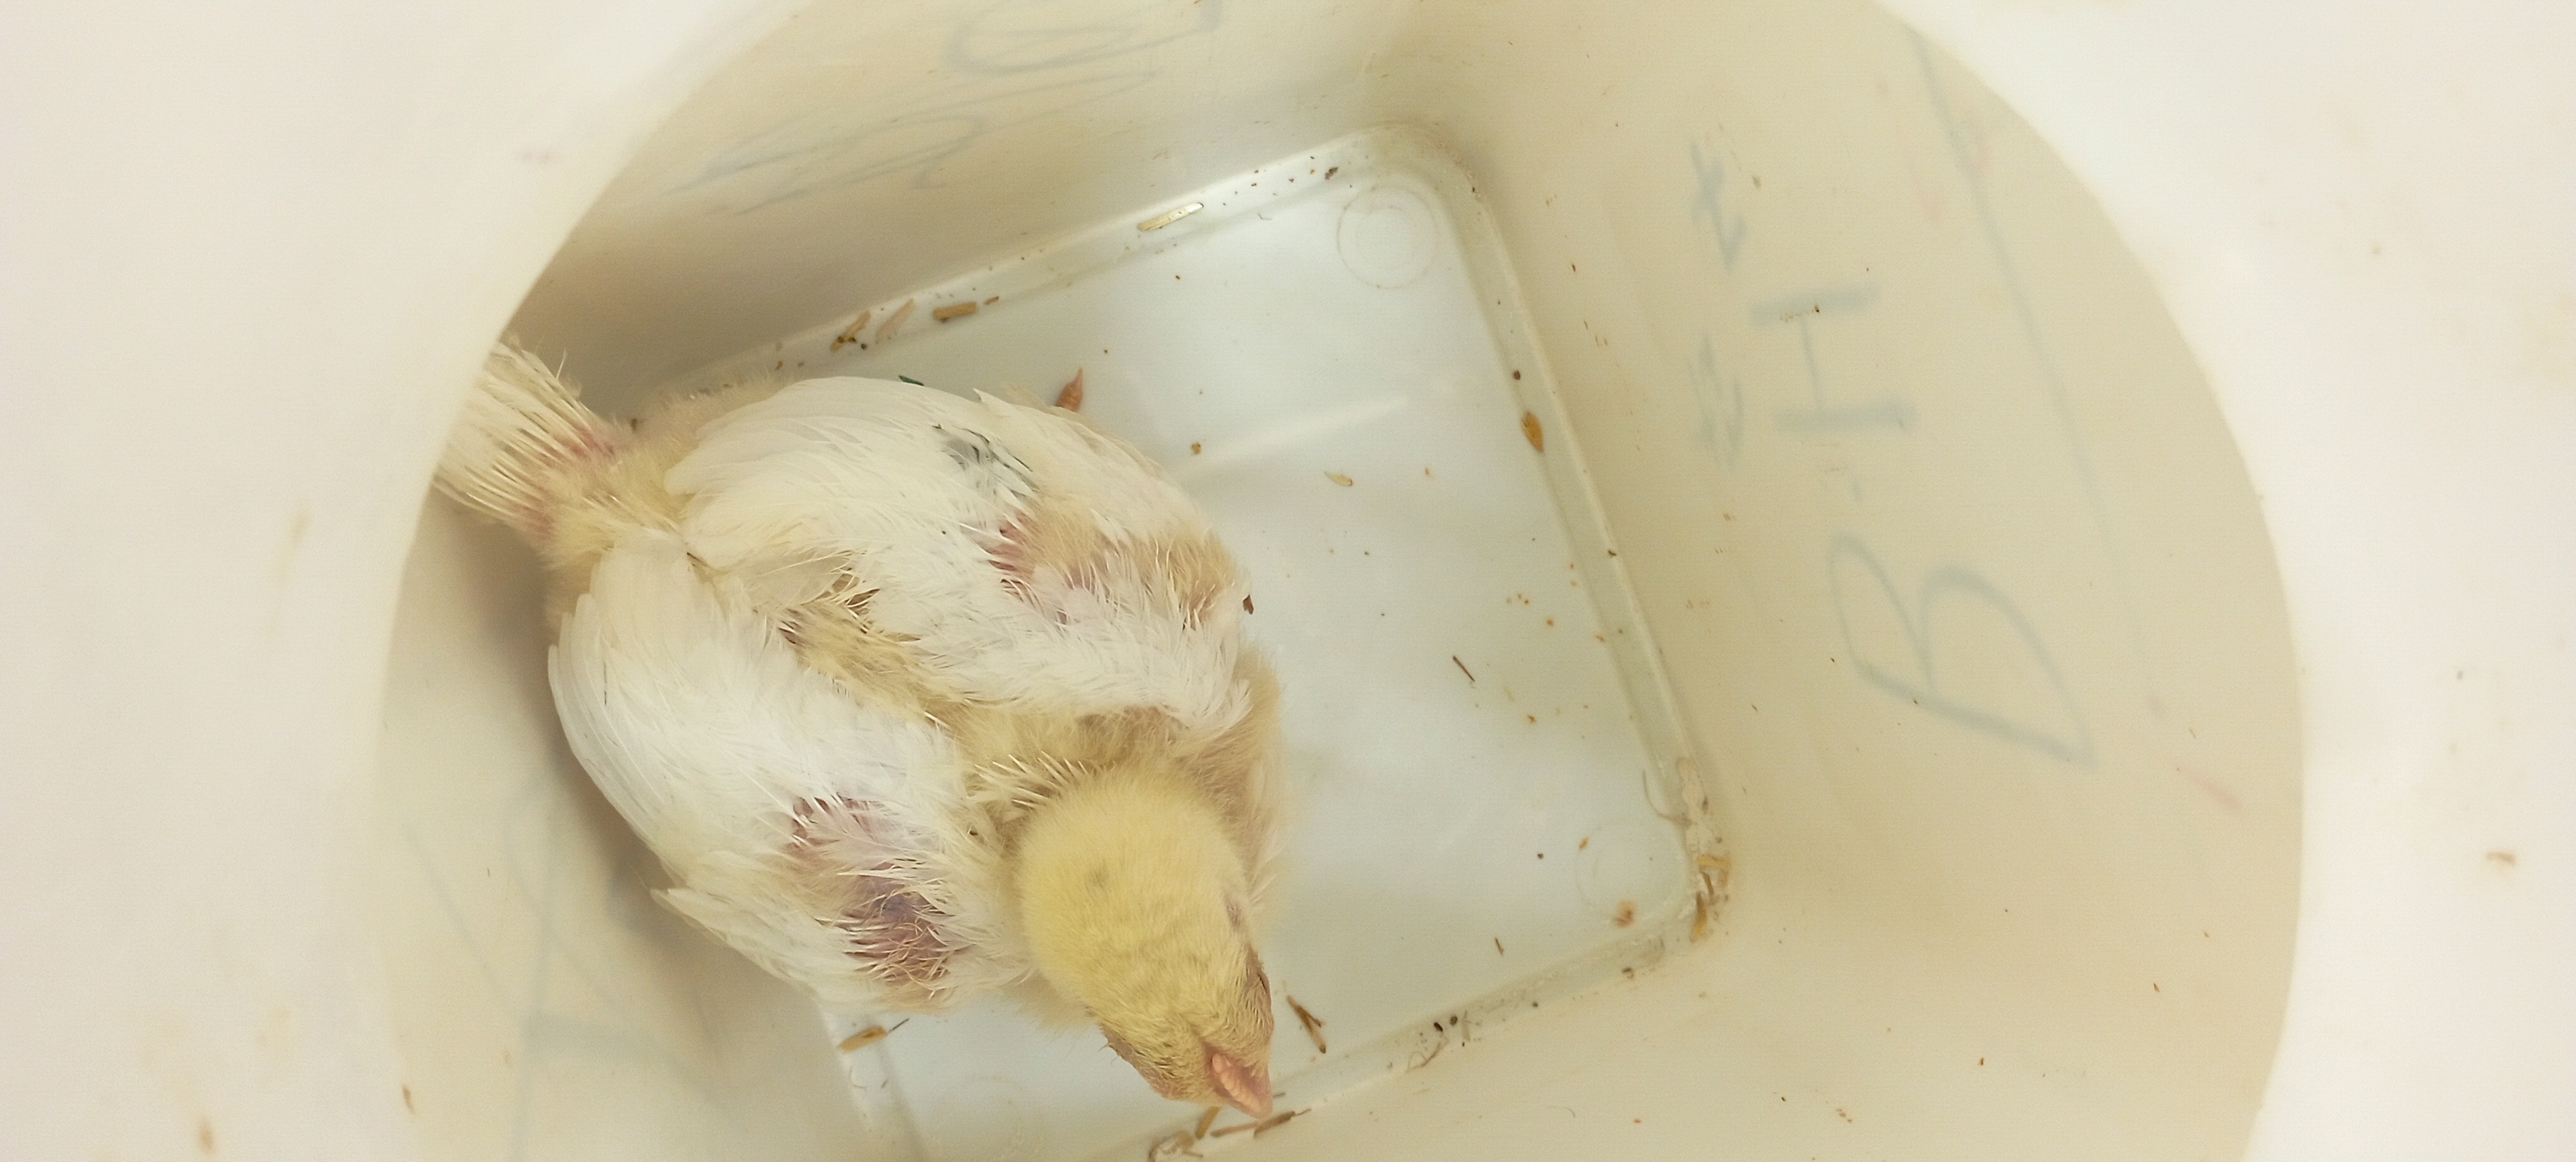
Weight: 747 g